Truss

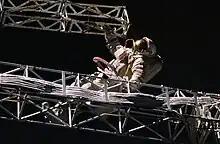
Cosmonaut Alexander Serebrov sets up an integrated truss structure "Rapana" at Mir space station, September 16, 1993.

The members of a Vierendeel structure are not triangulated but form rectangular openings. The structure has a frame with fixed joints that are capable of transferring and resisting bending moments. As such, it does not fit the definition of a truss, since it contains non-two-force members: regular trusses comprise members that are commonly assumed to have pinned joints, with the implication that no moments exist at the jointed ends. This style of structure was named after the Belgian engineer Arthur Vierendeel, who developed the design in 1896. It is rarely used for bridges because of higher costs compared to a triangulated truss, but in buildings it has the advantage that a large amount of the exterior envelope remains unobstructed and it can therefore be used for windows and door openings. In some applications this is preferable to a braced-frame system, which would leave some areas obstructed by the diagonal braces.